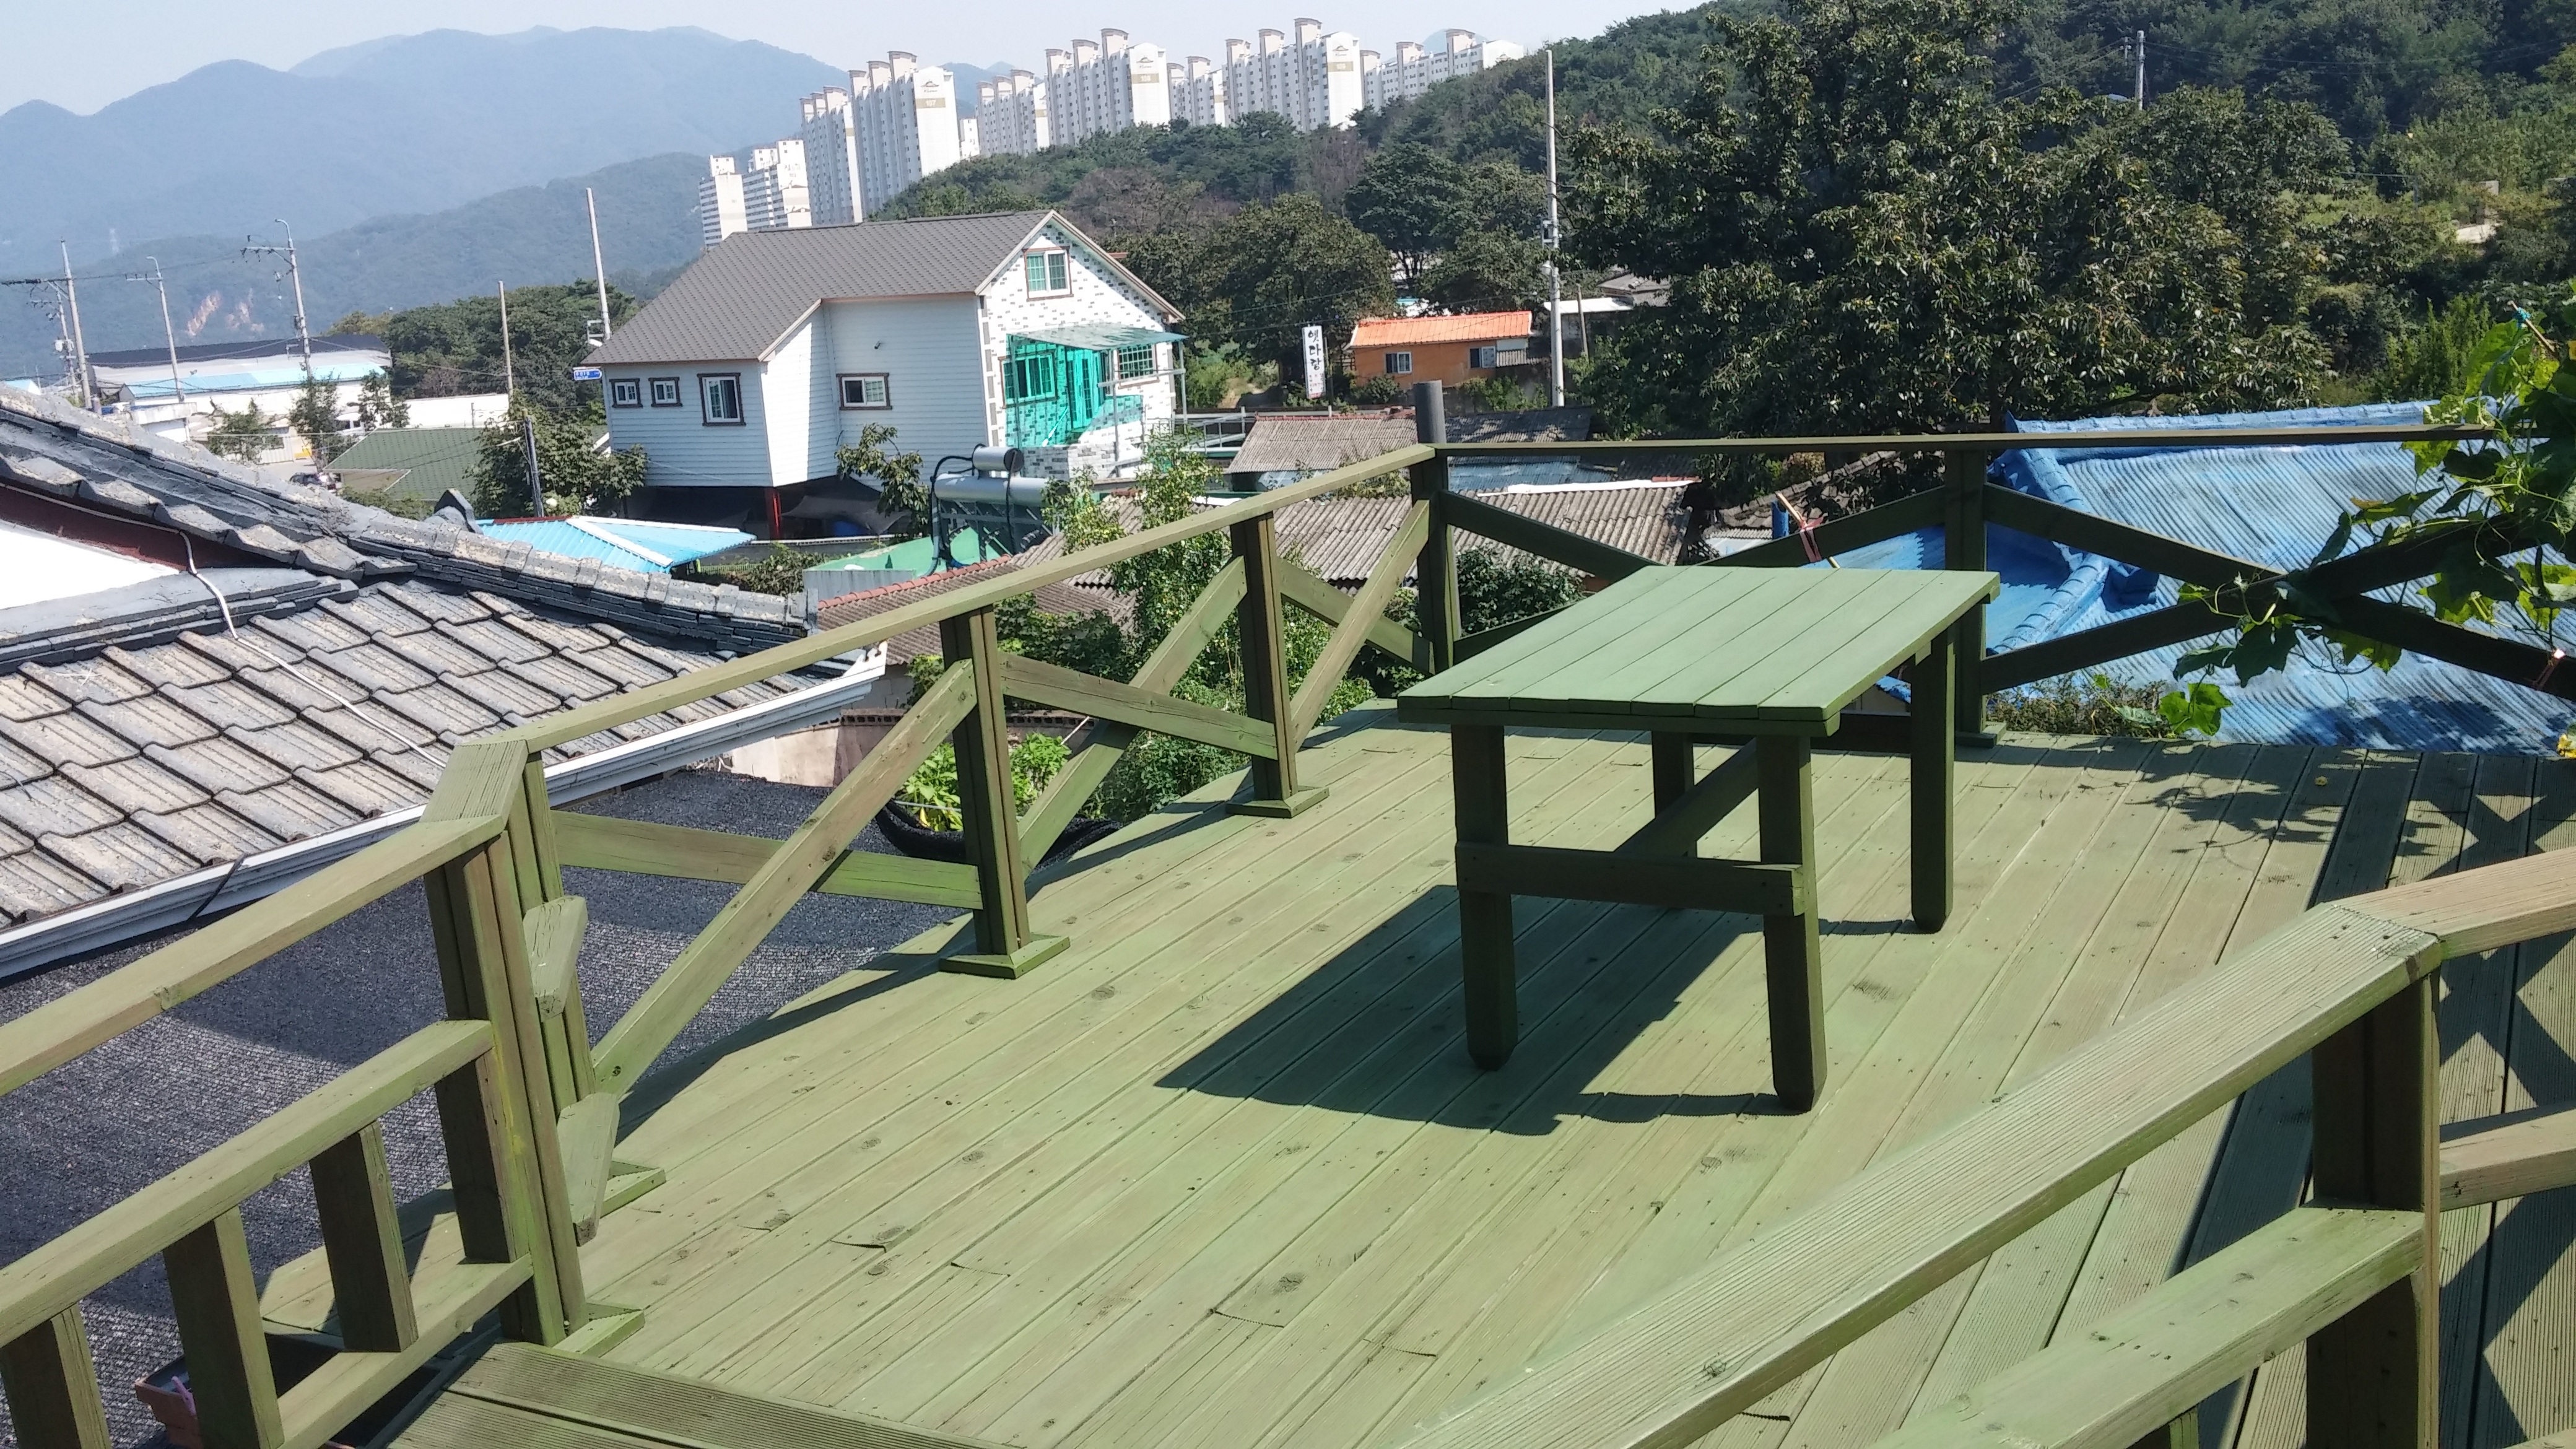
table, dock, roof, walkway, green, cottage, terrace, resort, estate, outdoor structure